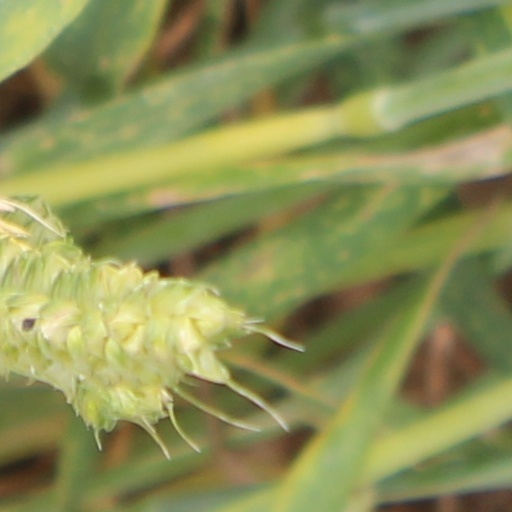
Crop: wheat